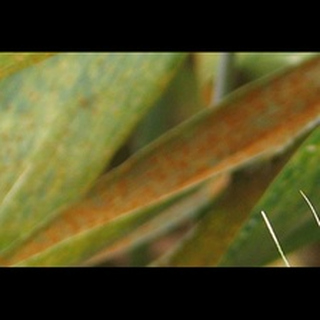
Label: wheat_brown_rust